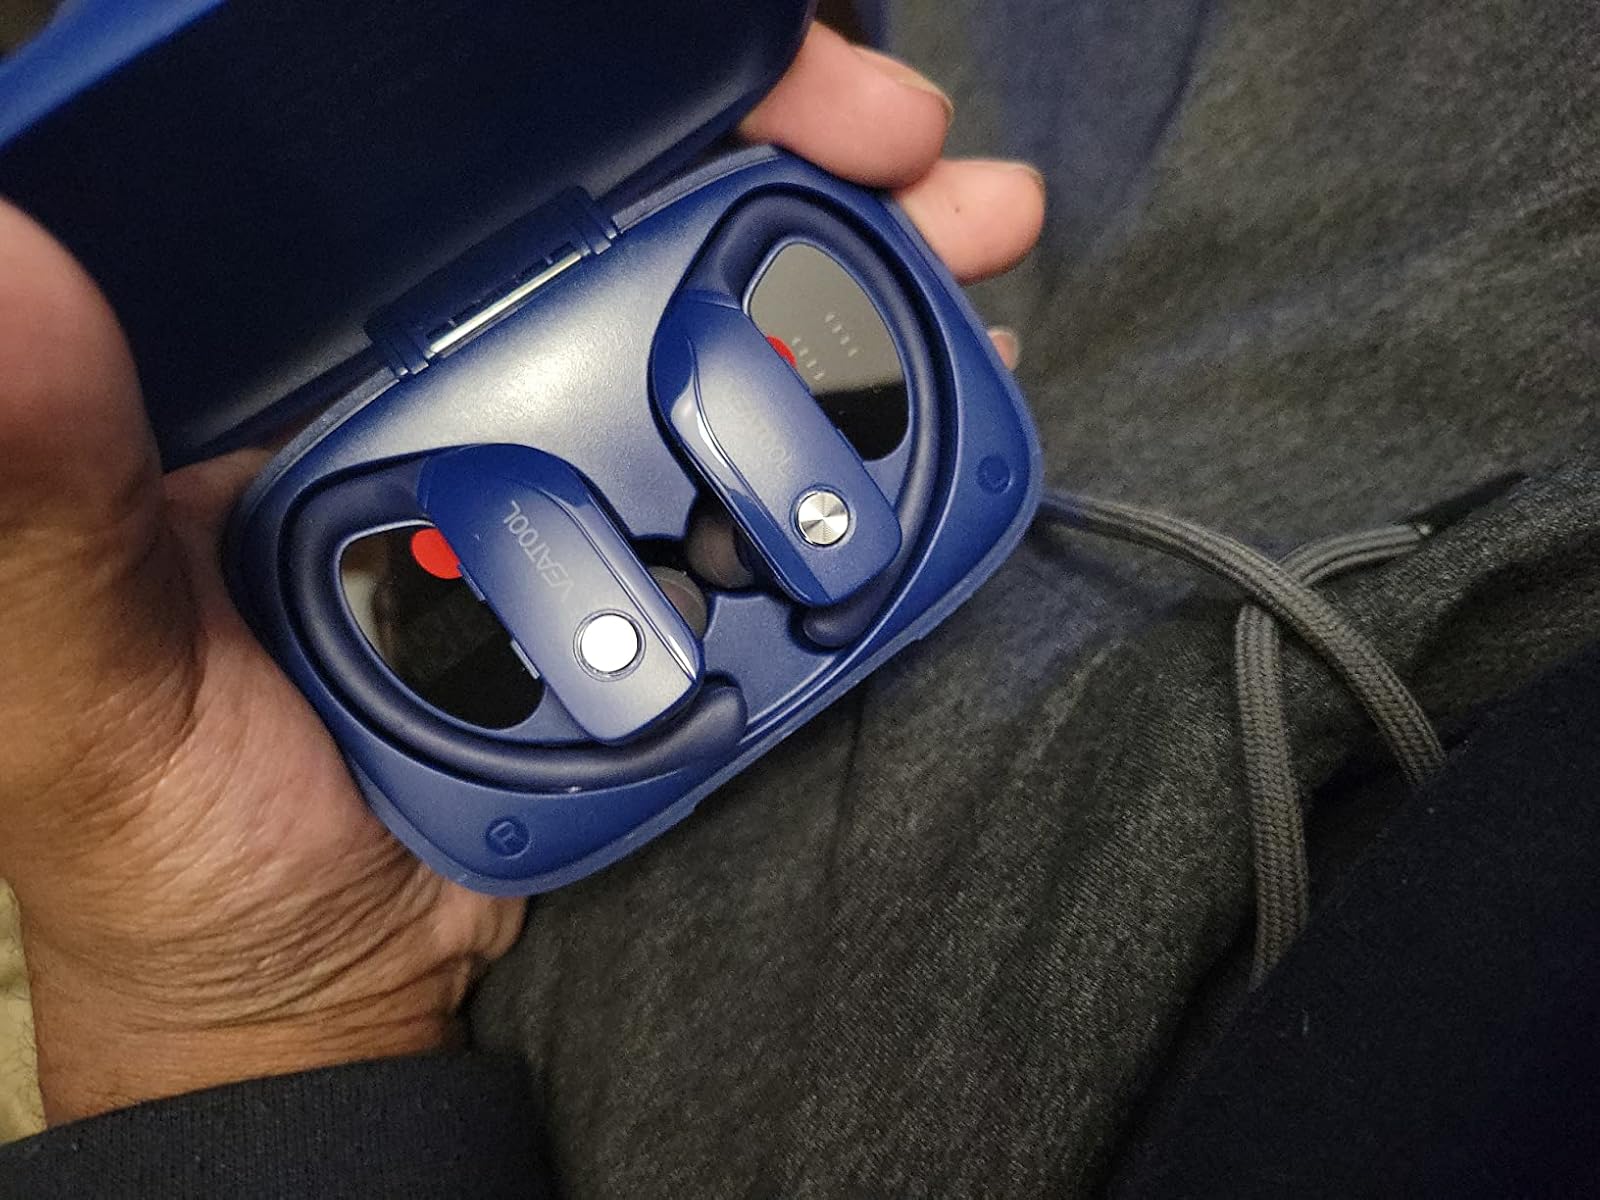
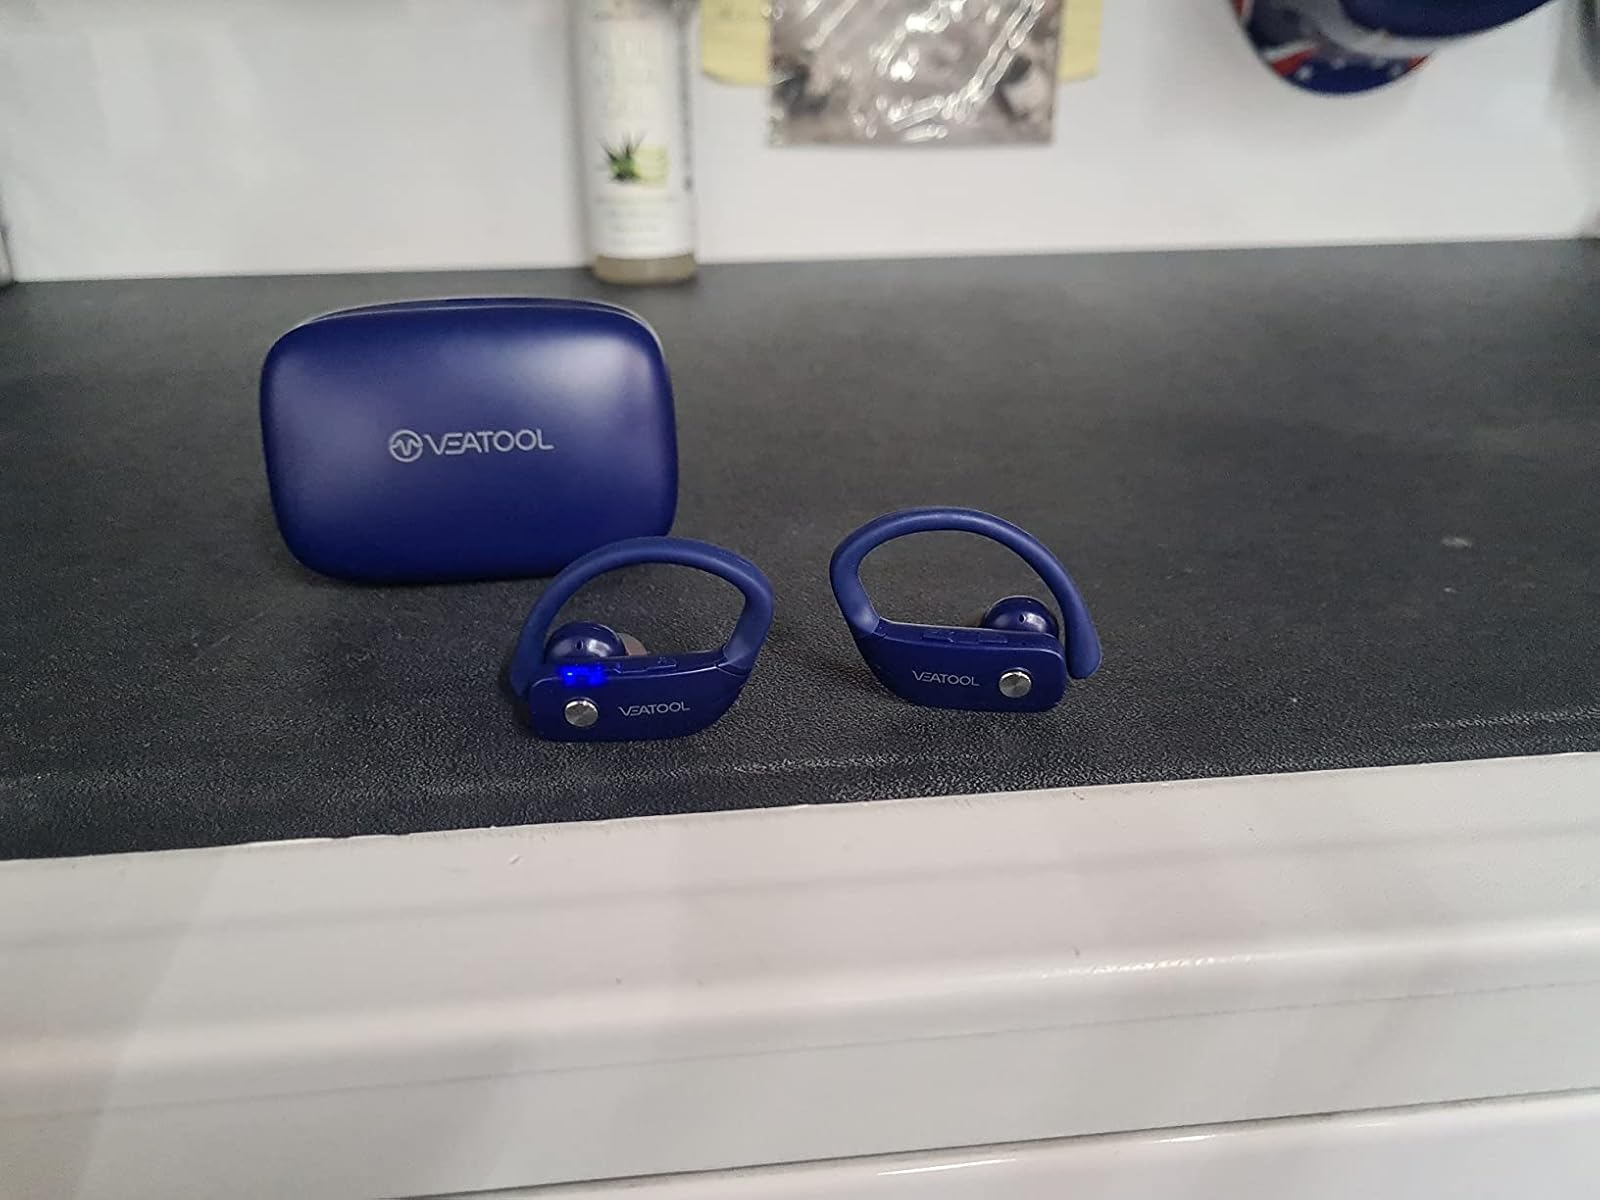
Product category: earbuds
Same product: yes